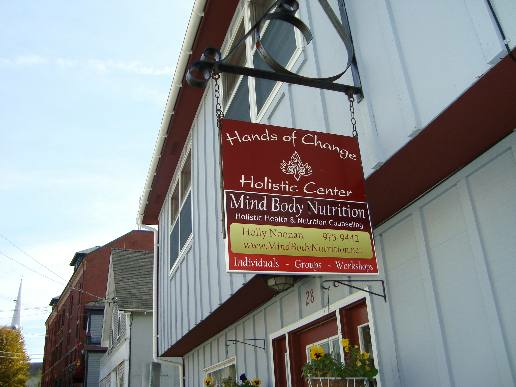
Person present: No